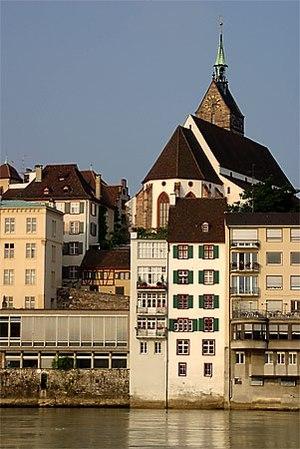
Cette liste présente les biens culturels d'importance nationale dans le canton de Bâle-Ville. Cette liste correspond à l'édition 2009 de l'Inventaire Suisse des biens culturels d'importance nationale pour le canton de Bâle-Ville. Il est trié par commune et inclus : 70 bâtiments séparés, 32 collections et 3 sites archéologiques.